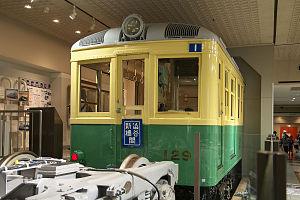
Le Tokyo Metro Museum est un musée ferroviaire situé dans l'arrondissement d'Edogawa à Tokyo, au Japon.